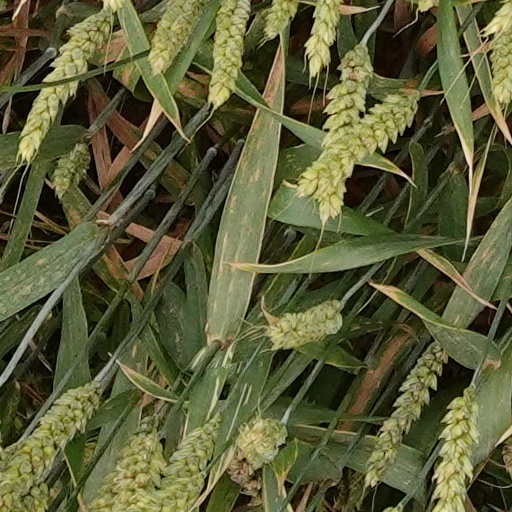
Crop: wheat